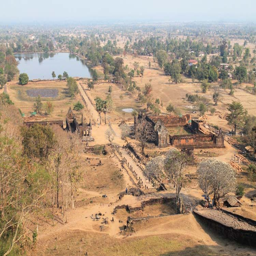
the best ancient temples and ruins -- ruins